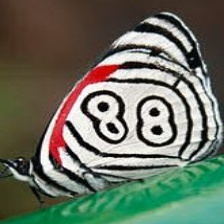
Species: AN 88